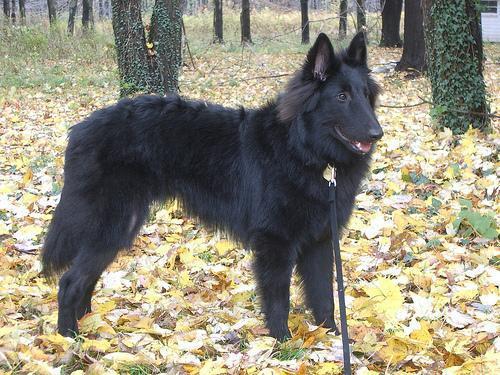
groenendael